Bevagna

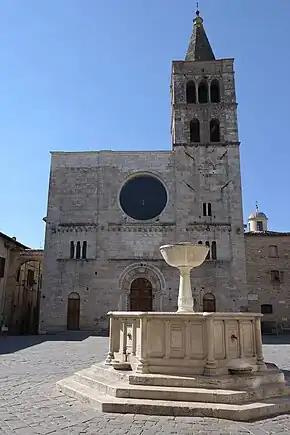

Bevagna is a town and "comune" in the central part of the Italian province of Perugia (Umbria), in the flood plain of the Topino river.